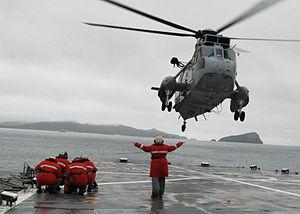
L'Australian Defence Force est l'organisation militaire responsable de la défense de l'Australie. Elle est composée de la Royal Australian Navy, l'Australian Army, la Royal Australian Air Force et de plusieurs unités communes aux trois armés.